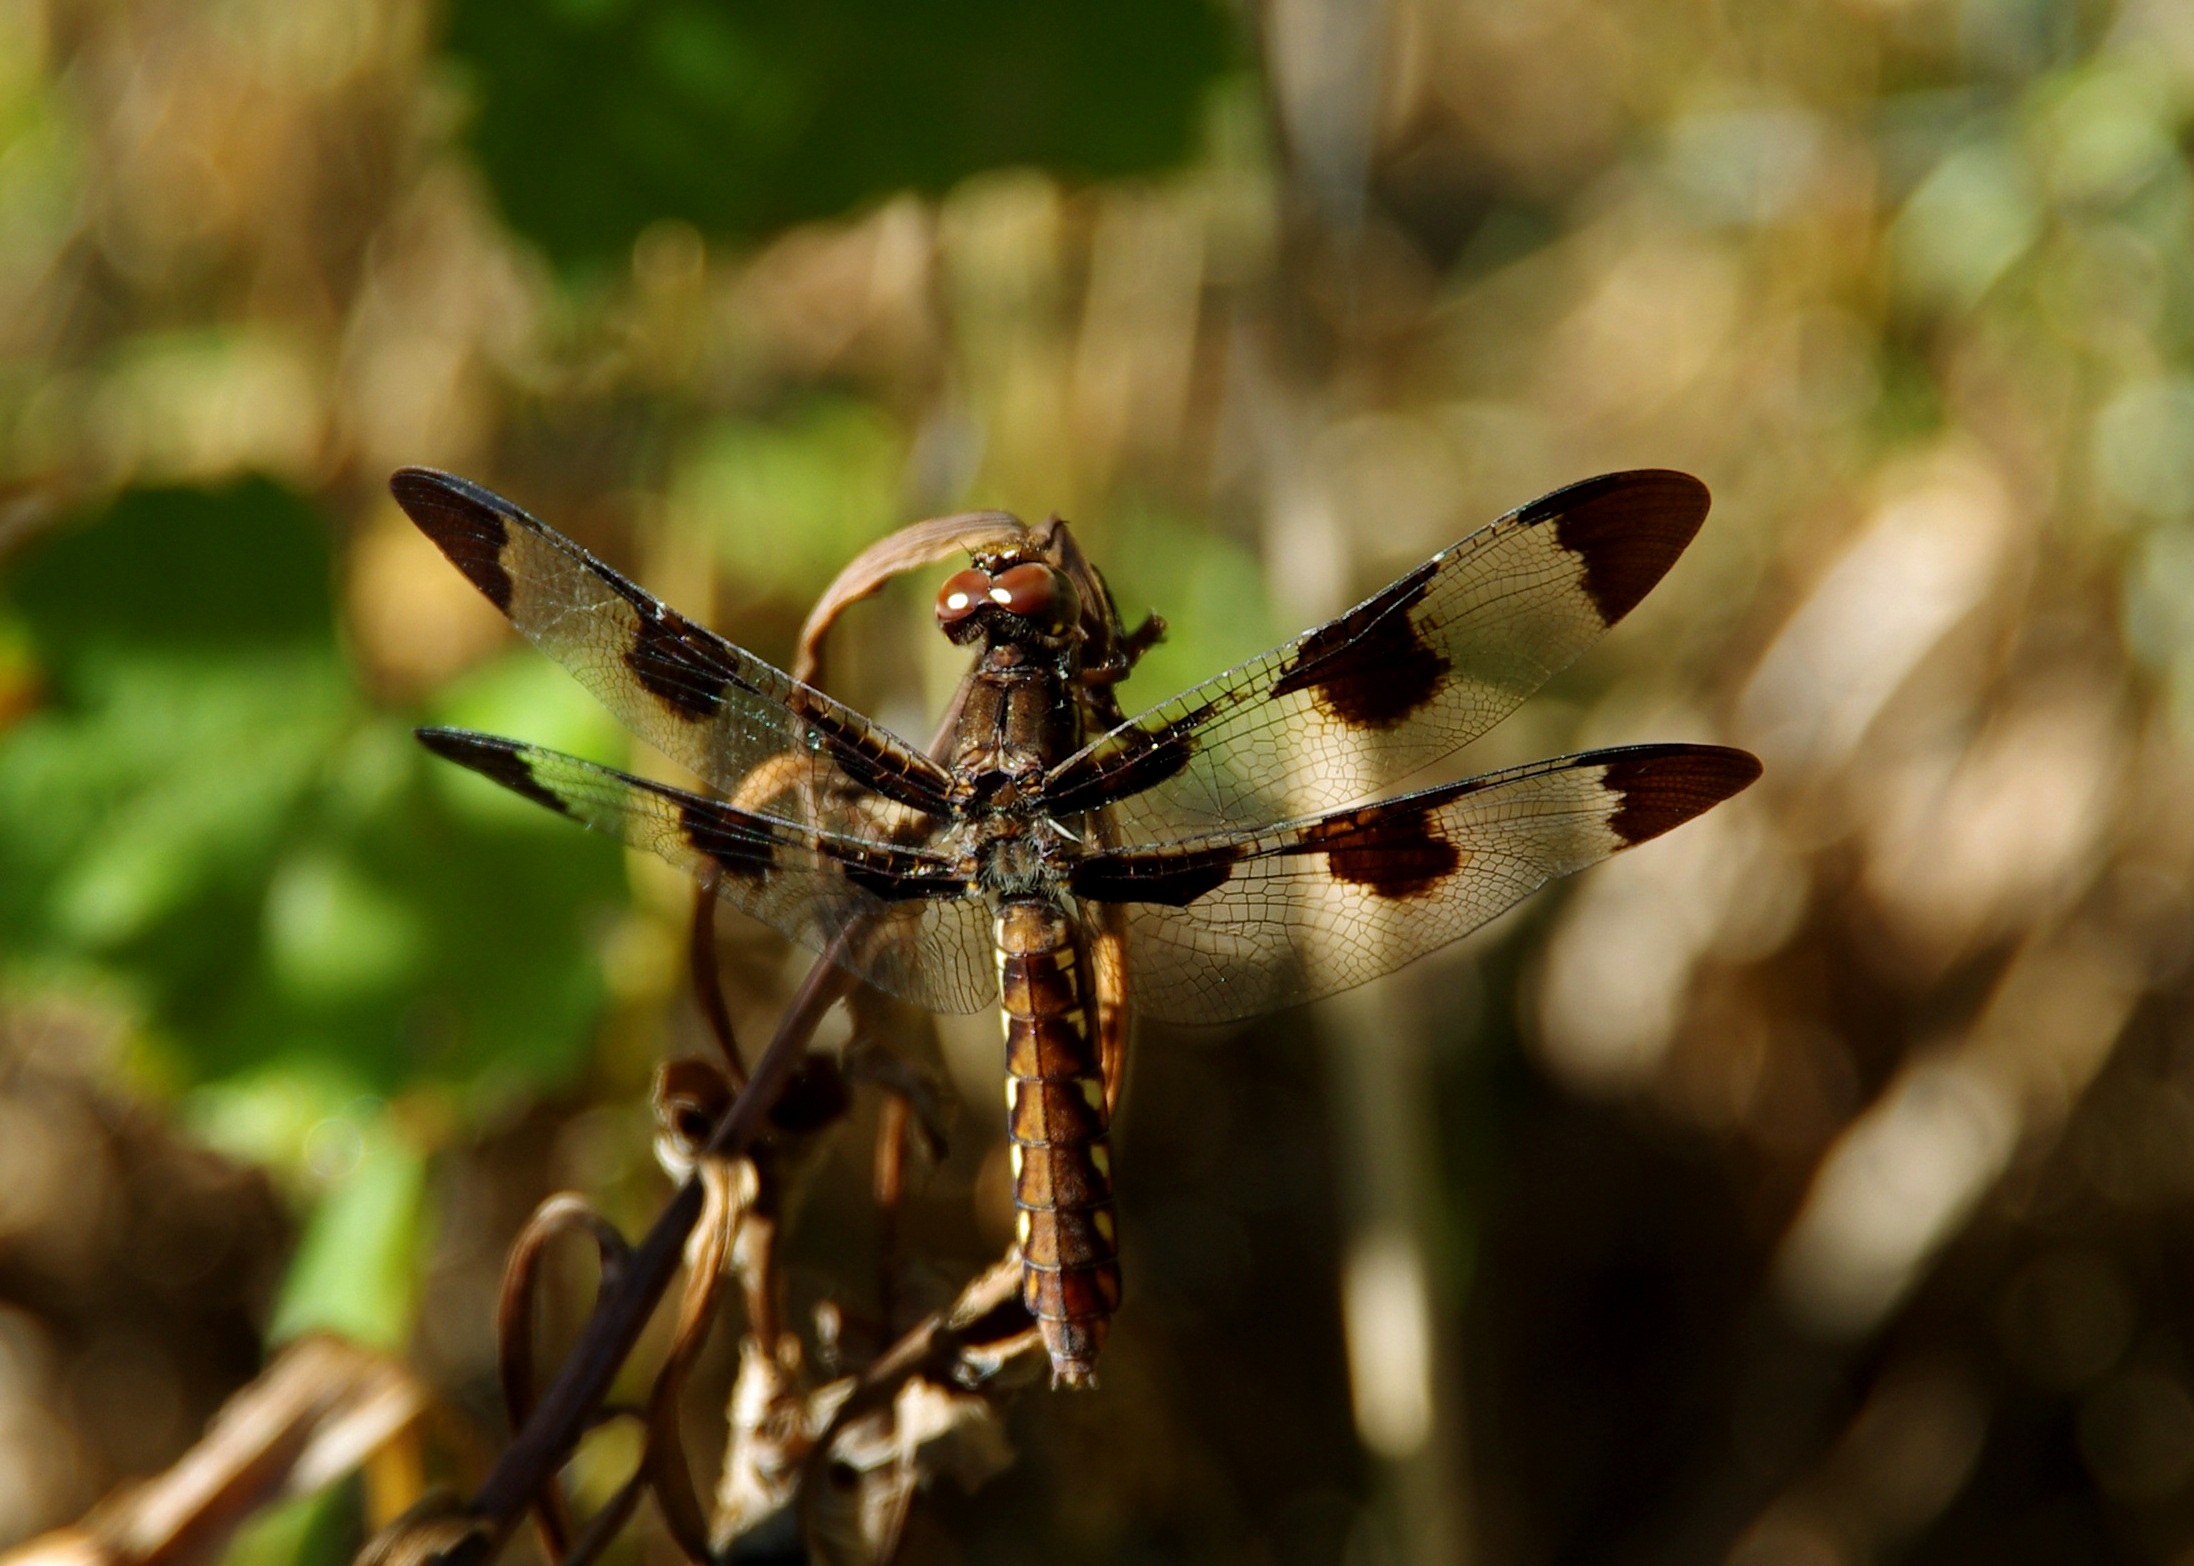
nature, photography, flower, fly, wildlife, insect, flora, fauna, invertebrate, close up, dragonfly, insects, macro photography, arthropod, dragonflies and damseflies